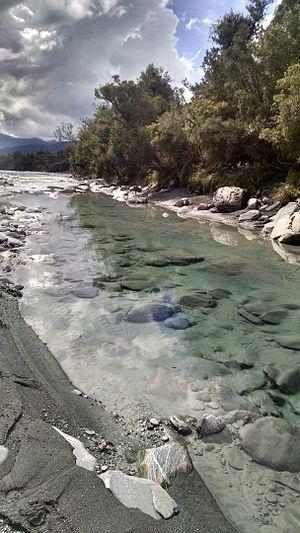
Le fleuve Waitaha, aussi connu comme la rivière du Mt Cook, est un cours d’eau de la région de la West Coast situé dans l’Île du Sud de la Nouvelle-Zélande.